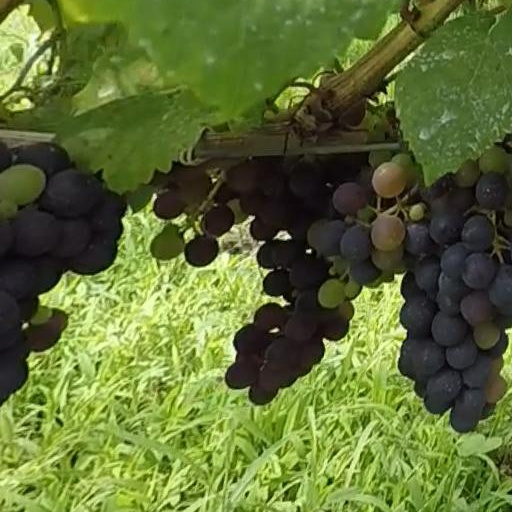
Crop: grape